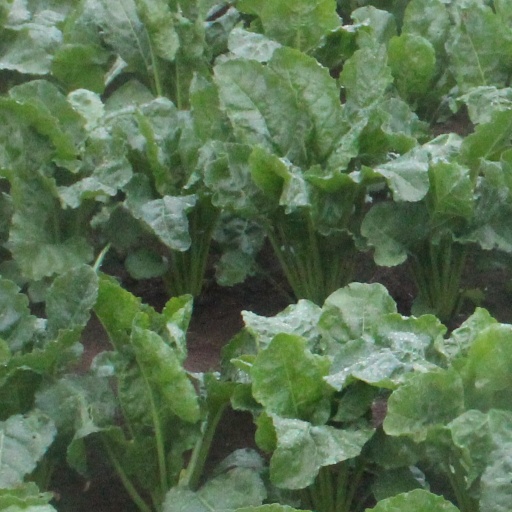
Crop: sugar beet